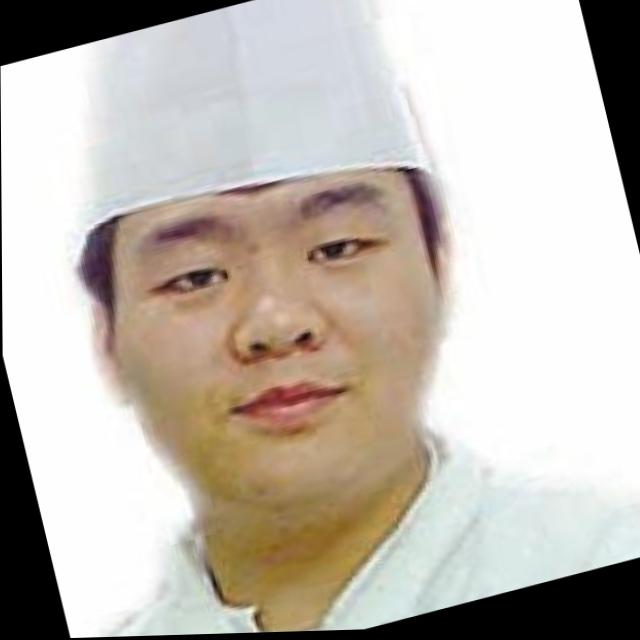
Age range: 13-20